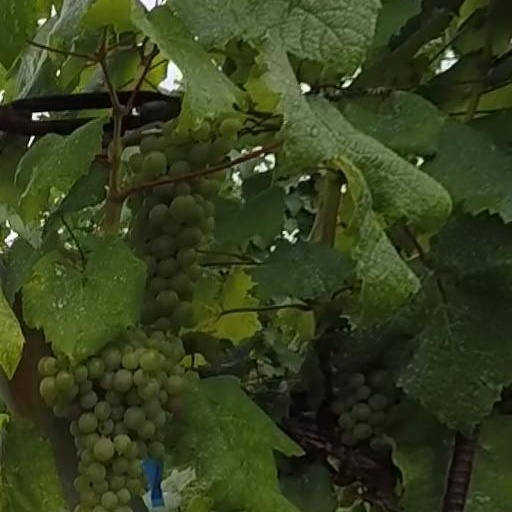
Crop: grape